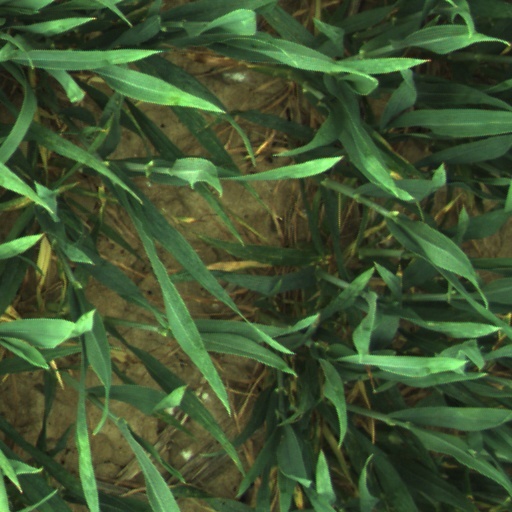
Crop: wheat